Interservice rivalry

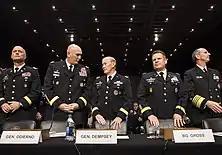
The Chairman of the Joint Chiefs of Staff position, the highest-ranking position within the U.S. Armed Forces, and several important command positions, such as unified combatant commands, have been mostly dominated by U.S. Army generals.

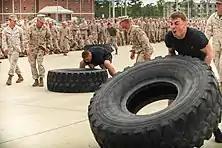

The rivalries are also based on services' individual philosophies for rules and behavior. An author wrote in 2012 about the differing cultures of the US Air Force's pilots and the US Navy's aviators: